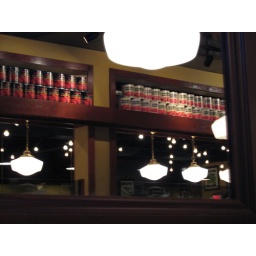
We were at dinner at a table in the bar. The mirror above our table caught my eye.